Laura Muir

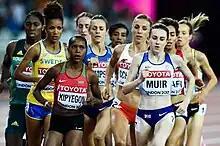
Muir (R) and Faith Kipyegon (L) lead the pack in the 1500 m final at the 2017 London World Championships.

Muir continued her record-breaking form in March, dominating at the European Indoor Championships in Belgrade. She took gold in the 1500 m event, breaking Kelly Holmes's British record and Doina Melinte's 32-year old championship best along the way, and followed it up by taking a second title in the 3000 m event with another championship record the next day. She became only the second woman to achieve this double at the European Indoor Championships after Poland's Lidia Chojecka, and only the second UK athlete after Colin Jackson to win two European Indoor titles at the same event.